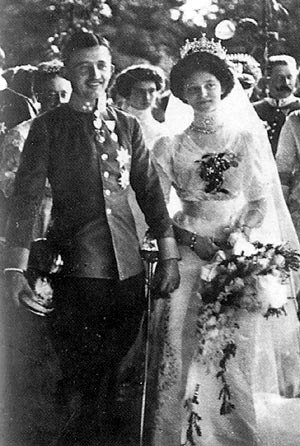
Zita af Bourbon-Parma / Biografi / Ægteskab
Prinsesse Zita og Ærkehertug Karl ved deres bryllup i 1911
Zita af Bourbon-Parma var en italiensk prinsesse, der var den sidste kejserinde af Østrig og dronning af Ungarn fra 1916 til 1918.